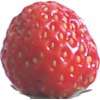
Label: strawberry